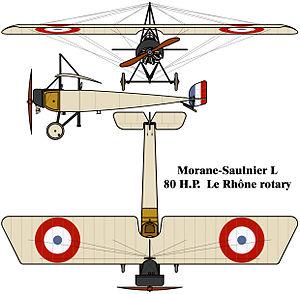
Le Morane-Saulnier Type L « Parasol » est développé en 1913. Grâce à son aile monoplan surélevée la visibilité est très bonne. Cet avion de chasse est commandé à 700 exemplaires par l'armée française et il équipe la première escadrille de chasse, l'escadrille MS 12, créée le 1ᵉʳ mars 1915 à l'initiative du commandant Charles Tricornot de Rose.